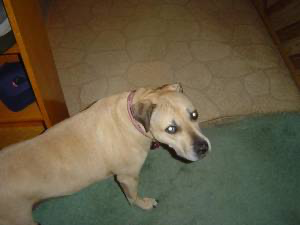
Animal: dog
Breed: american pit bull terrier